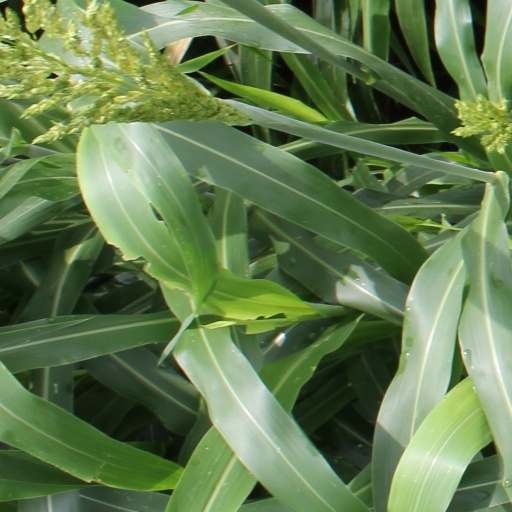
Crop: sorghum